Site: brandenburg
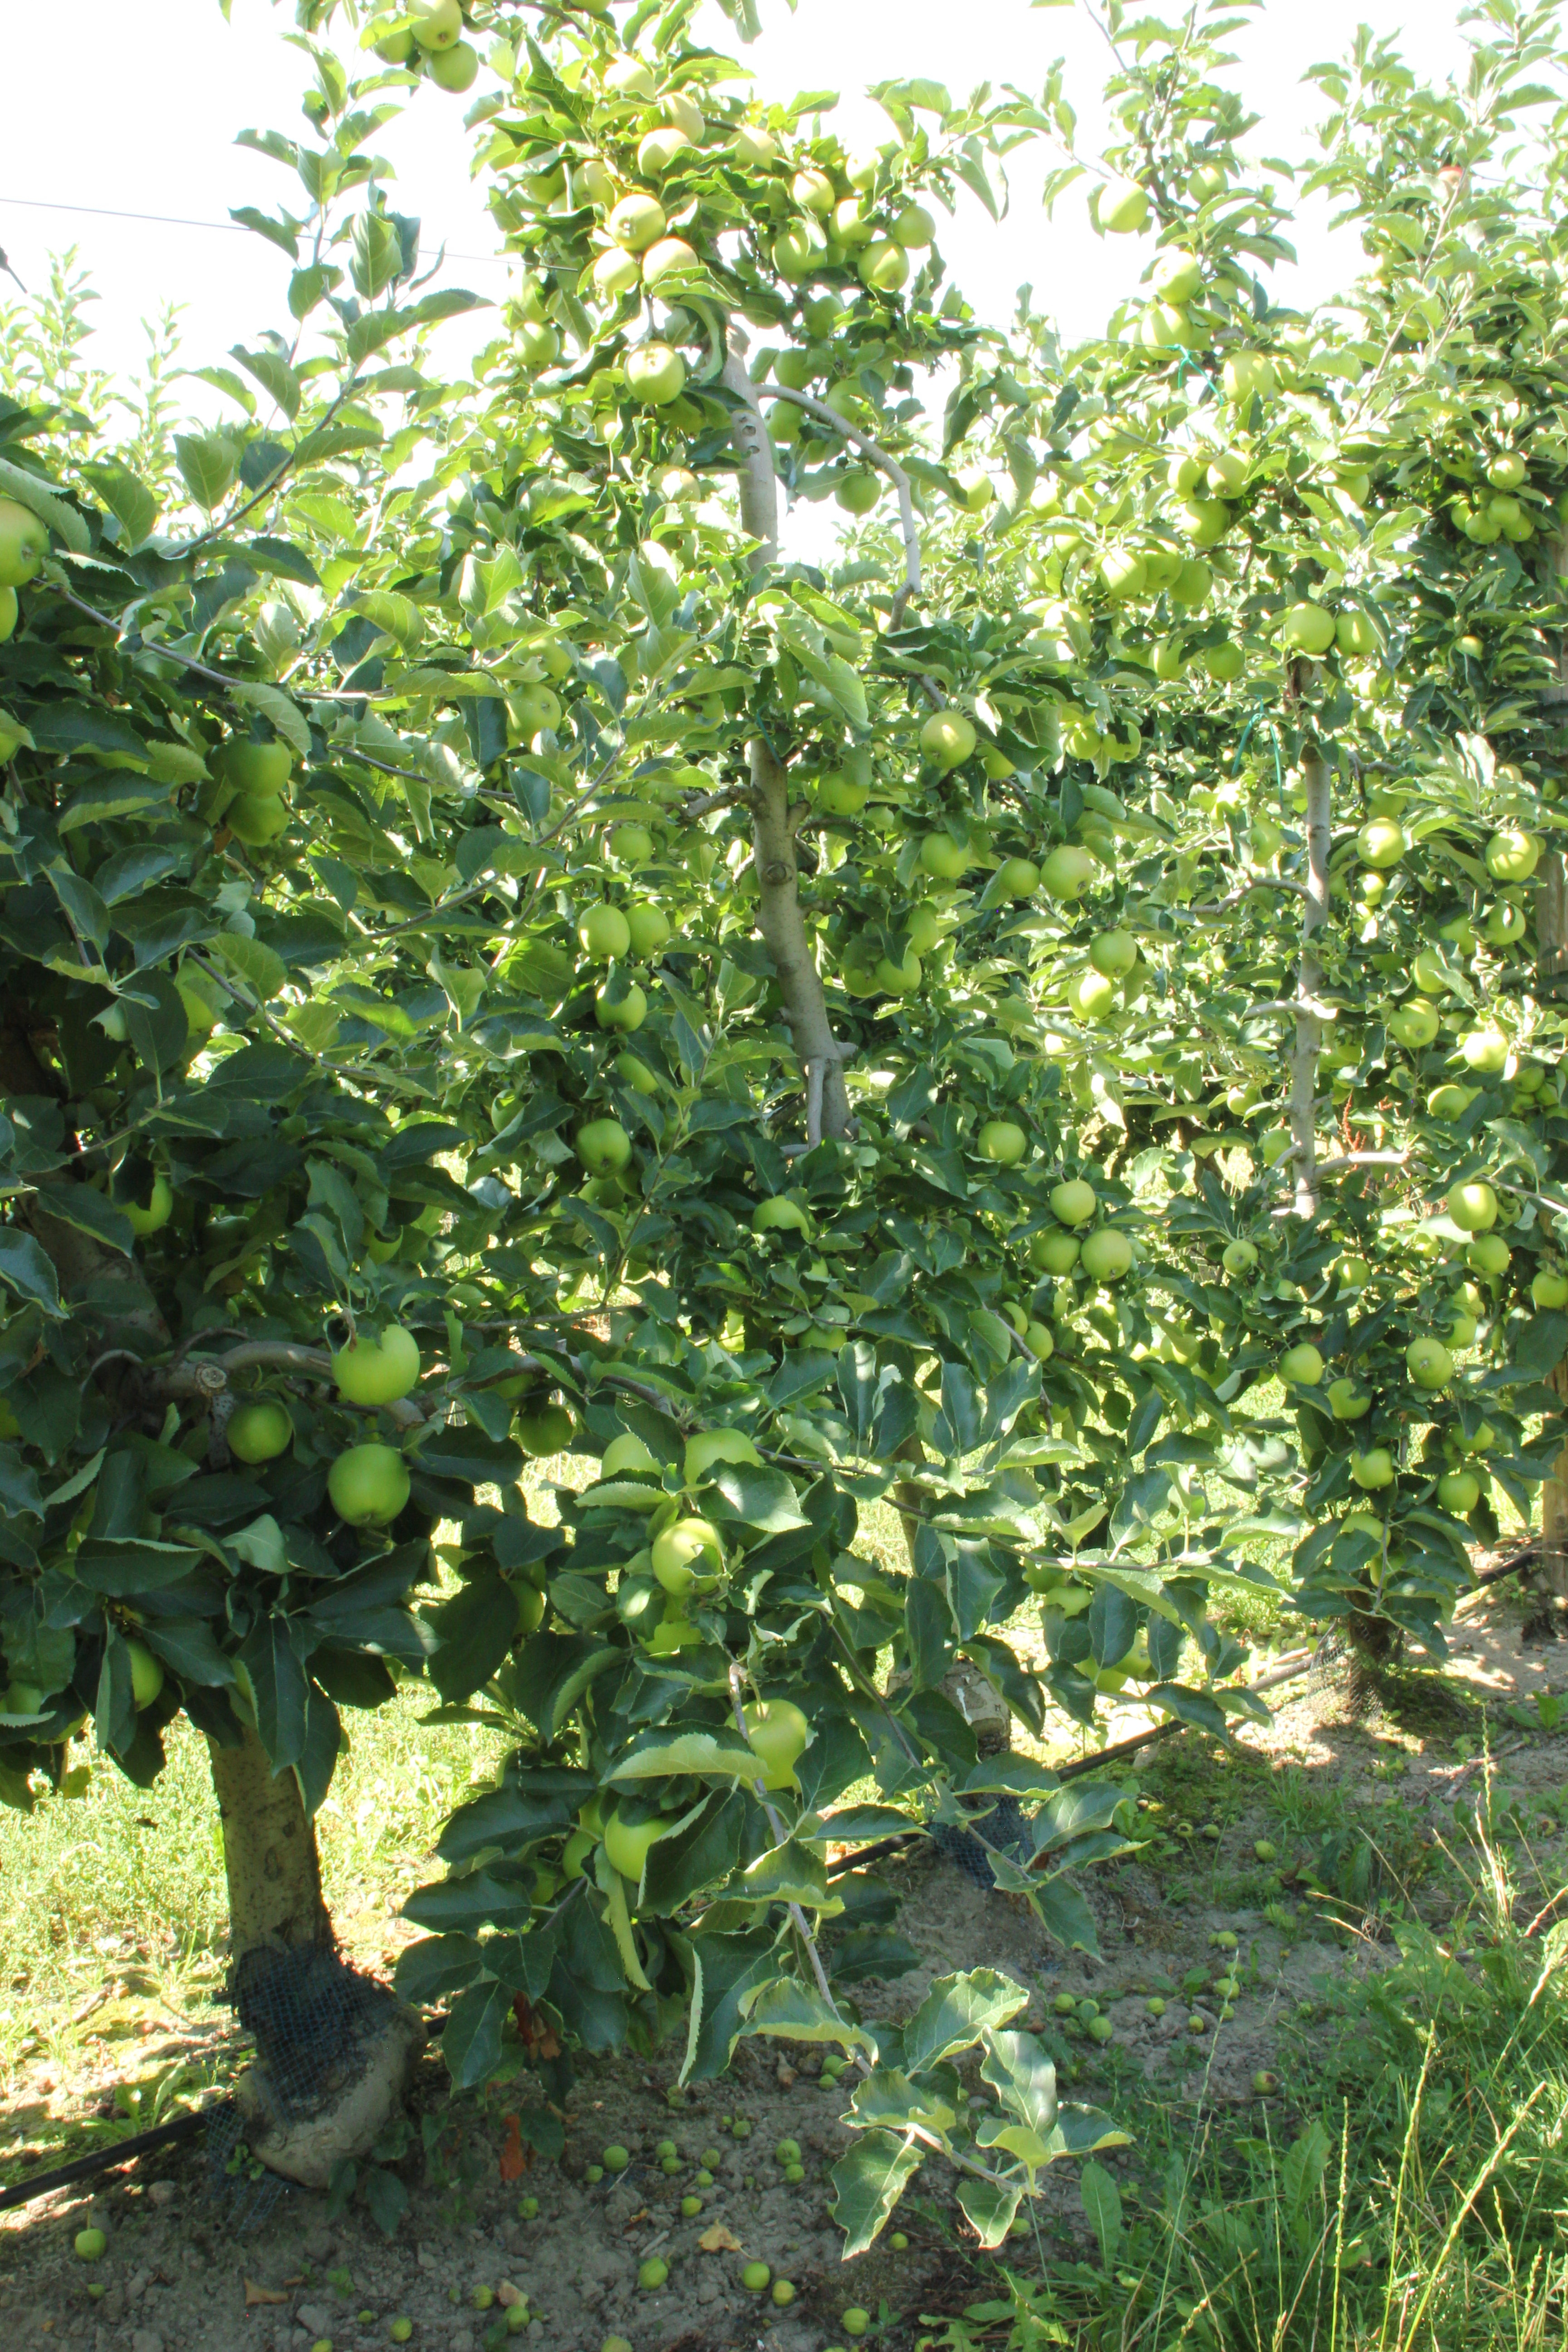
Growth stage (BBCH 77): Development of fruit